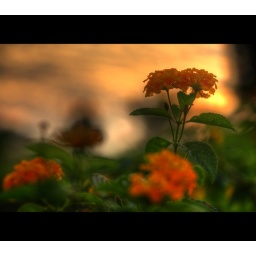
hdr from 3 exposures of the morning sky and some flowers in front of my house